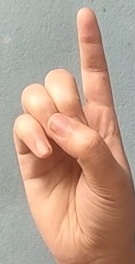
ASL sign: D